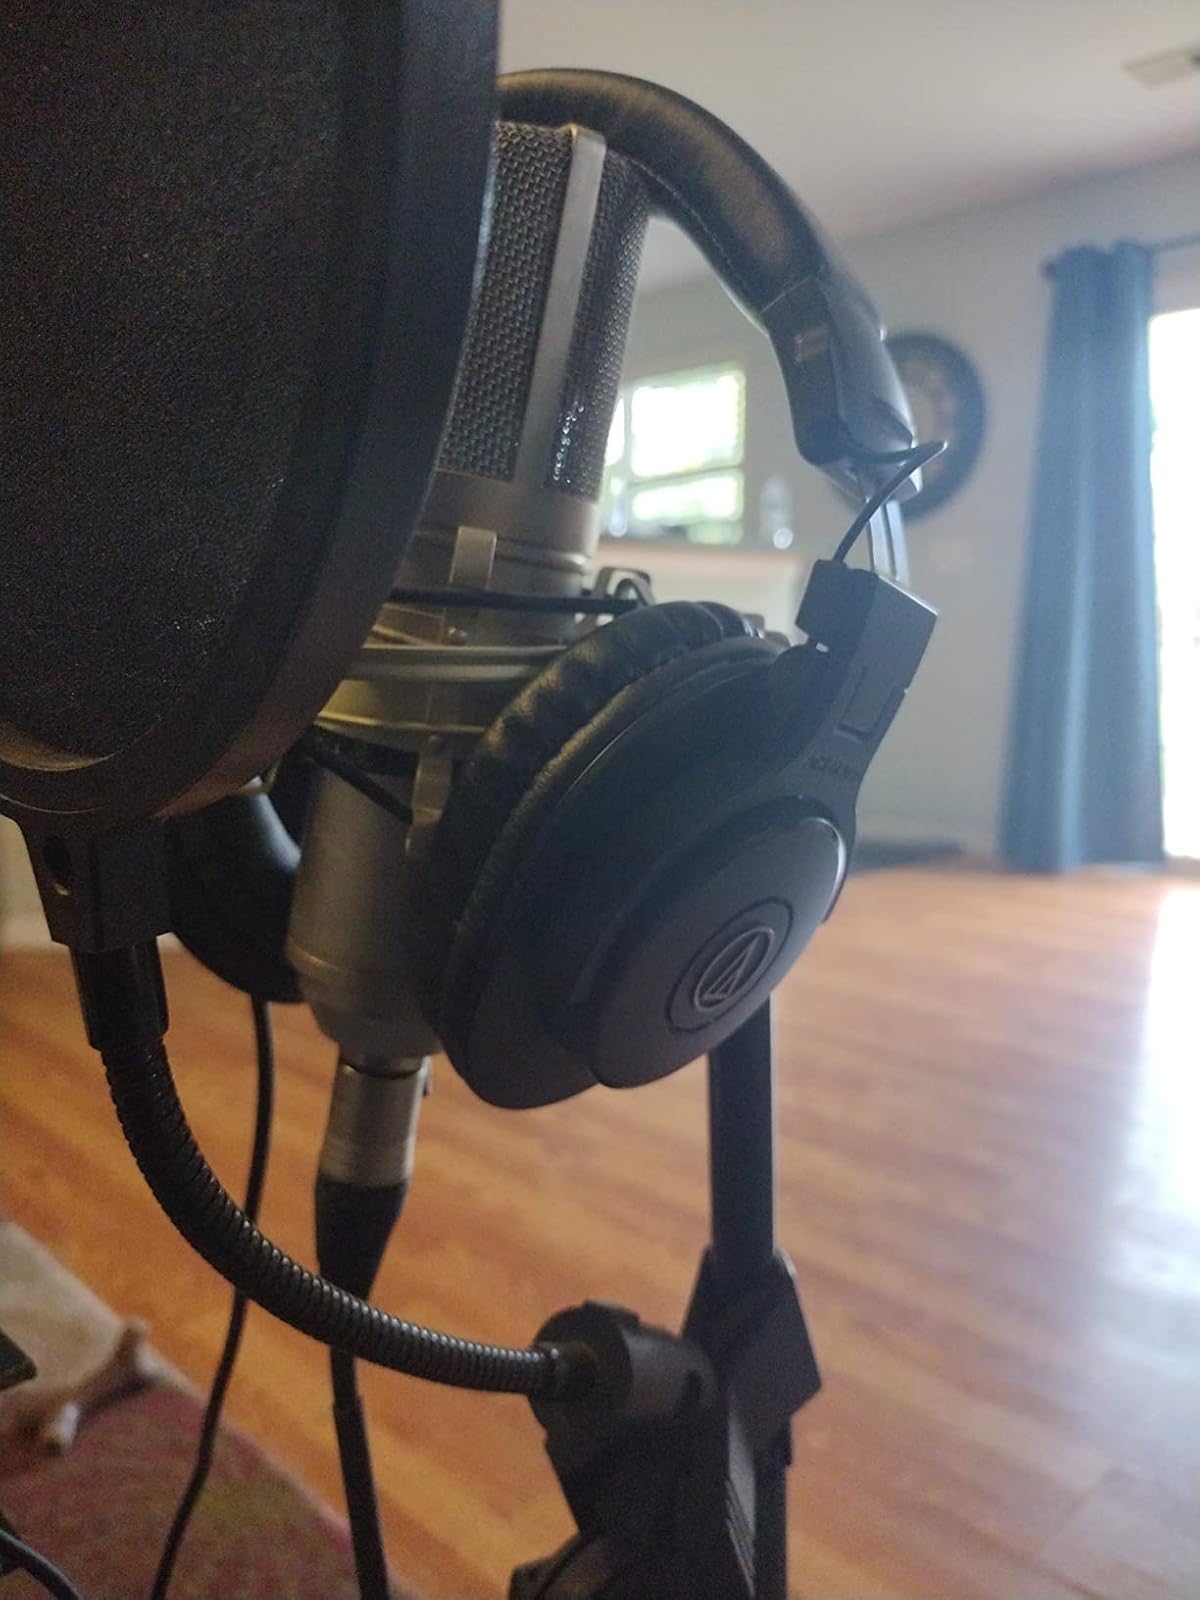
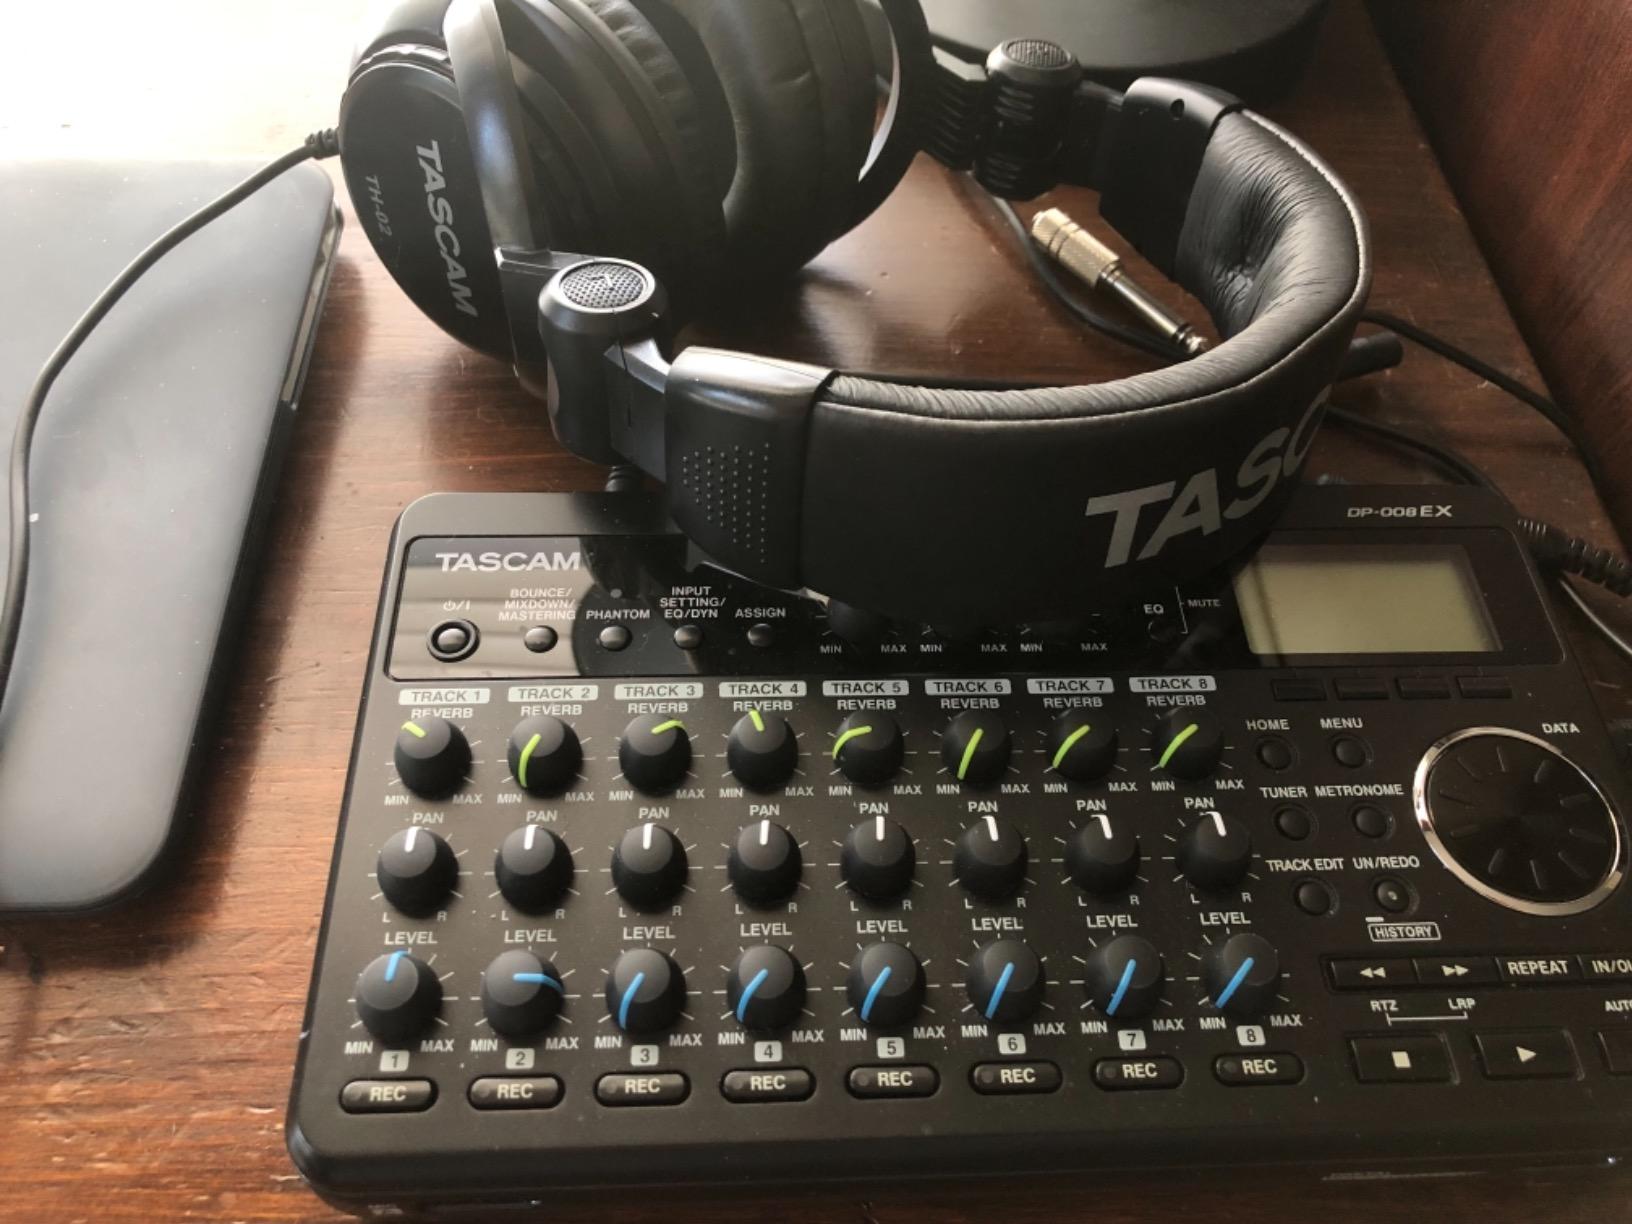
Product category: headphones
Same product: no